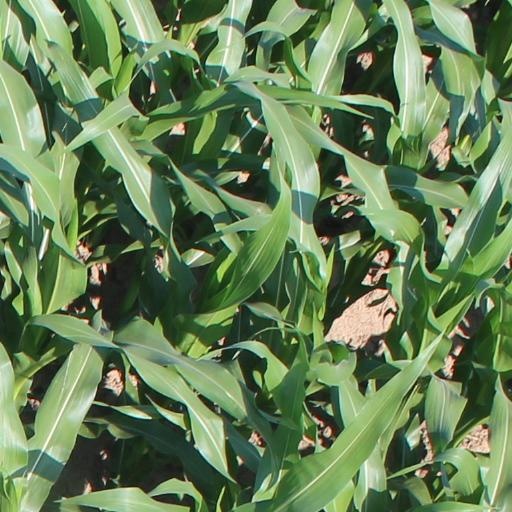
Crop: maize; corn